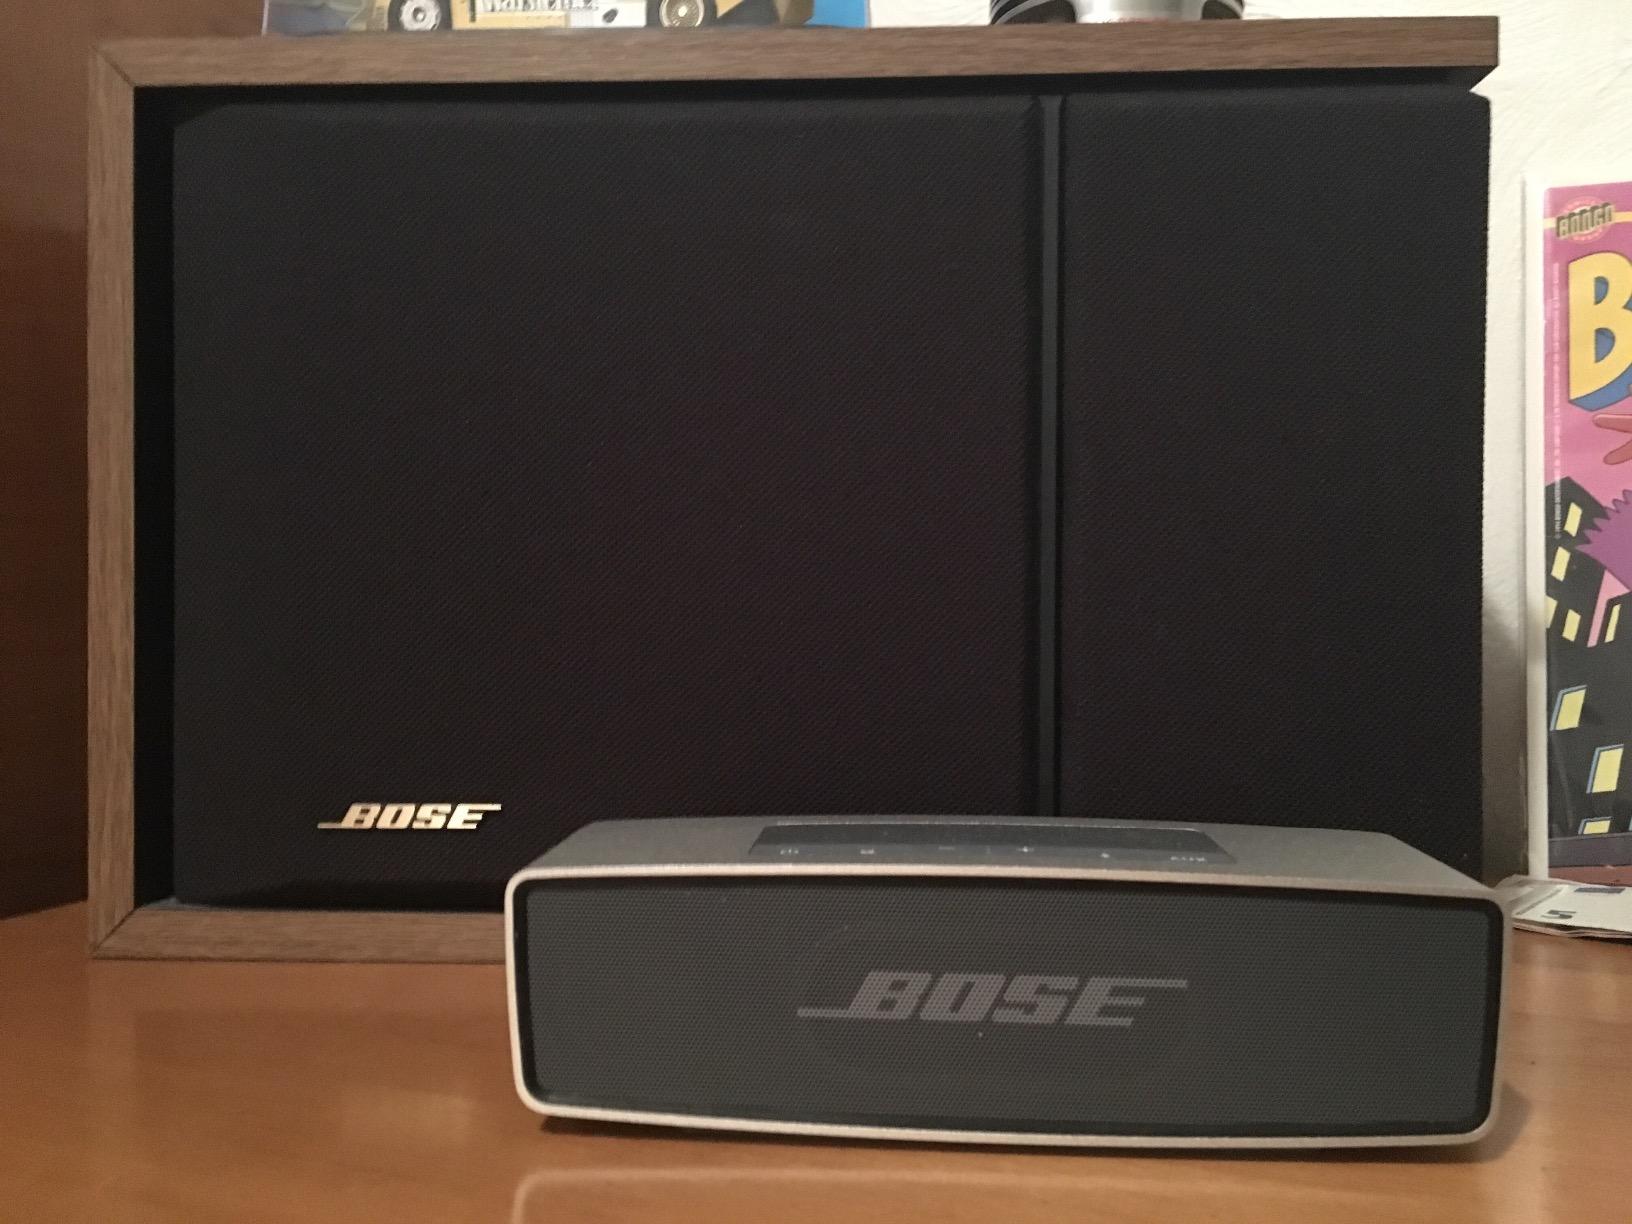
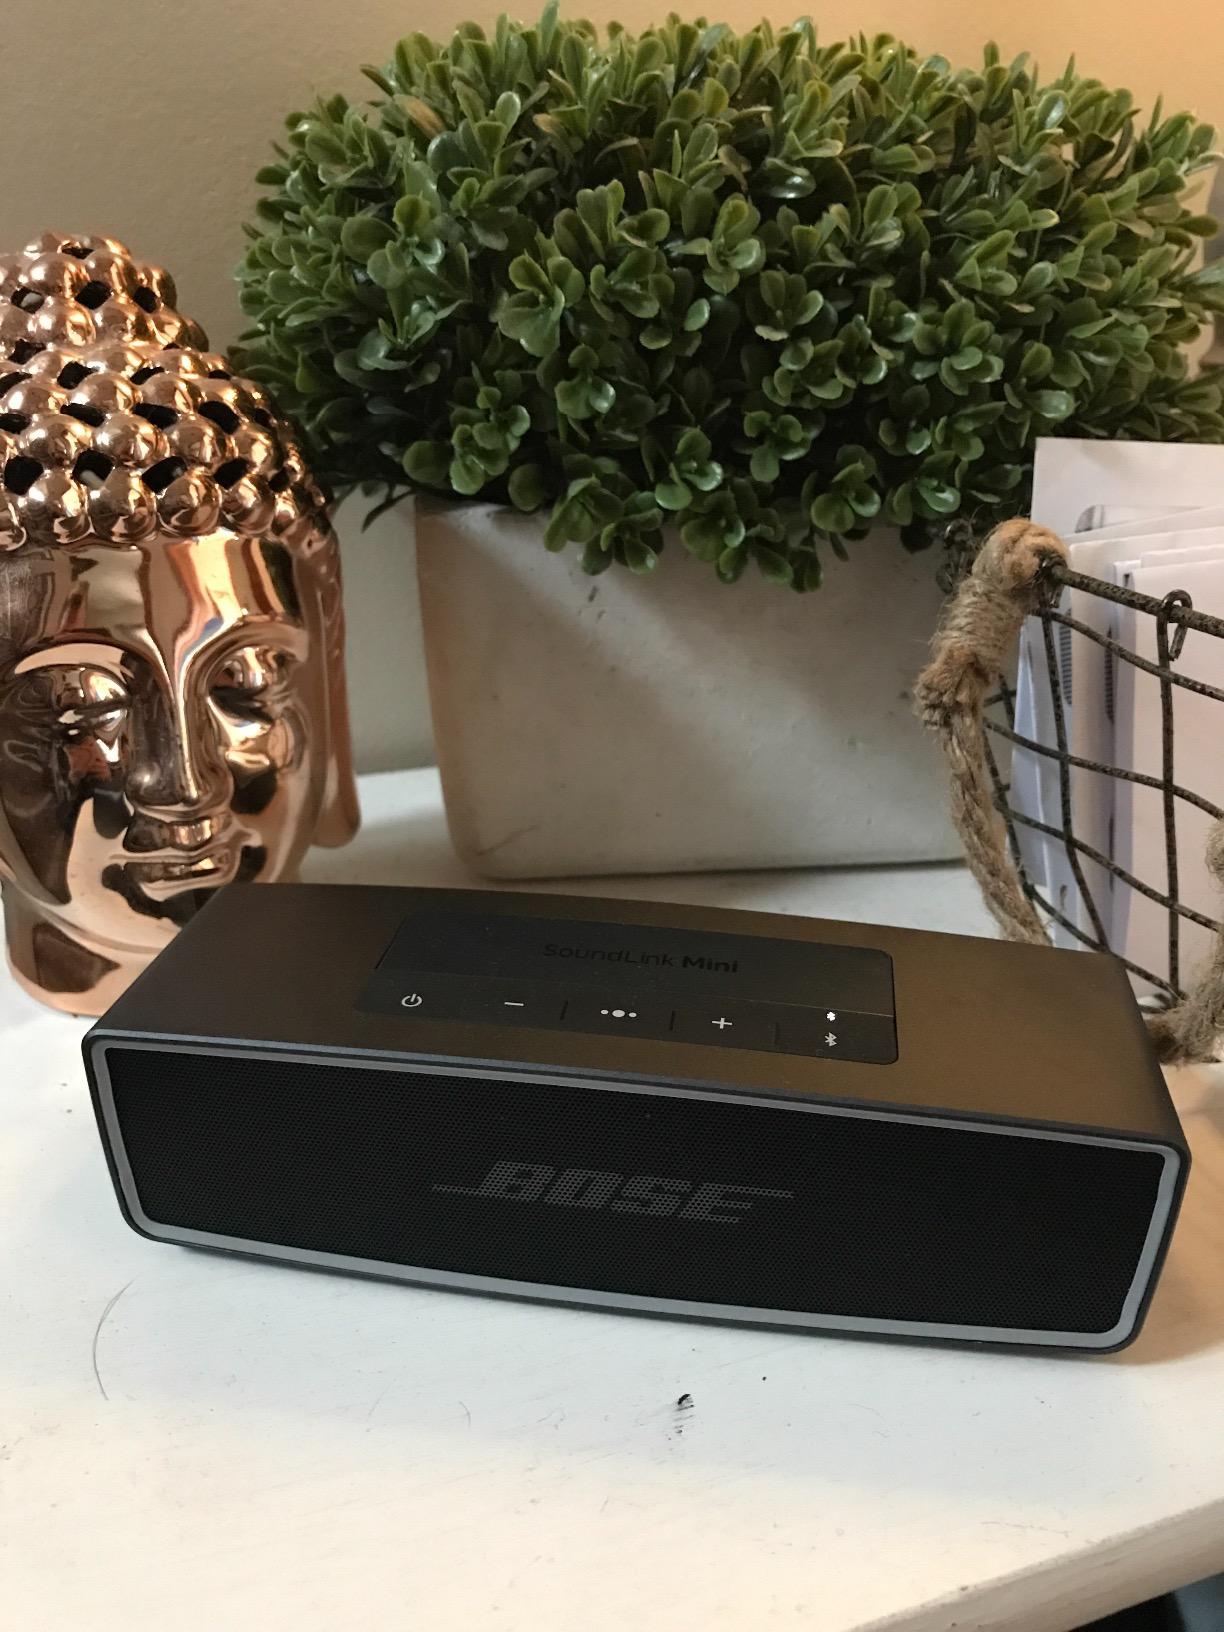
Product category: speaker
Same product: yes